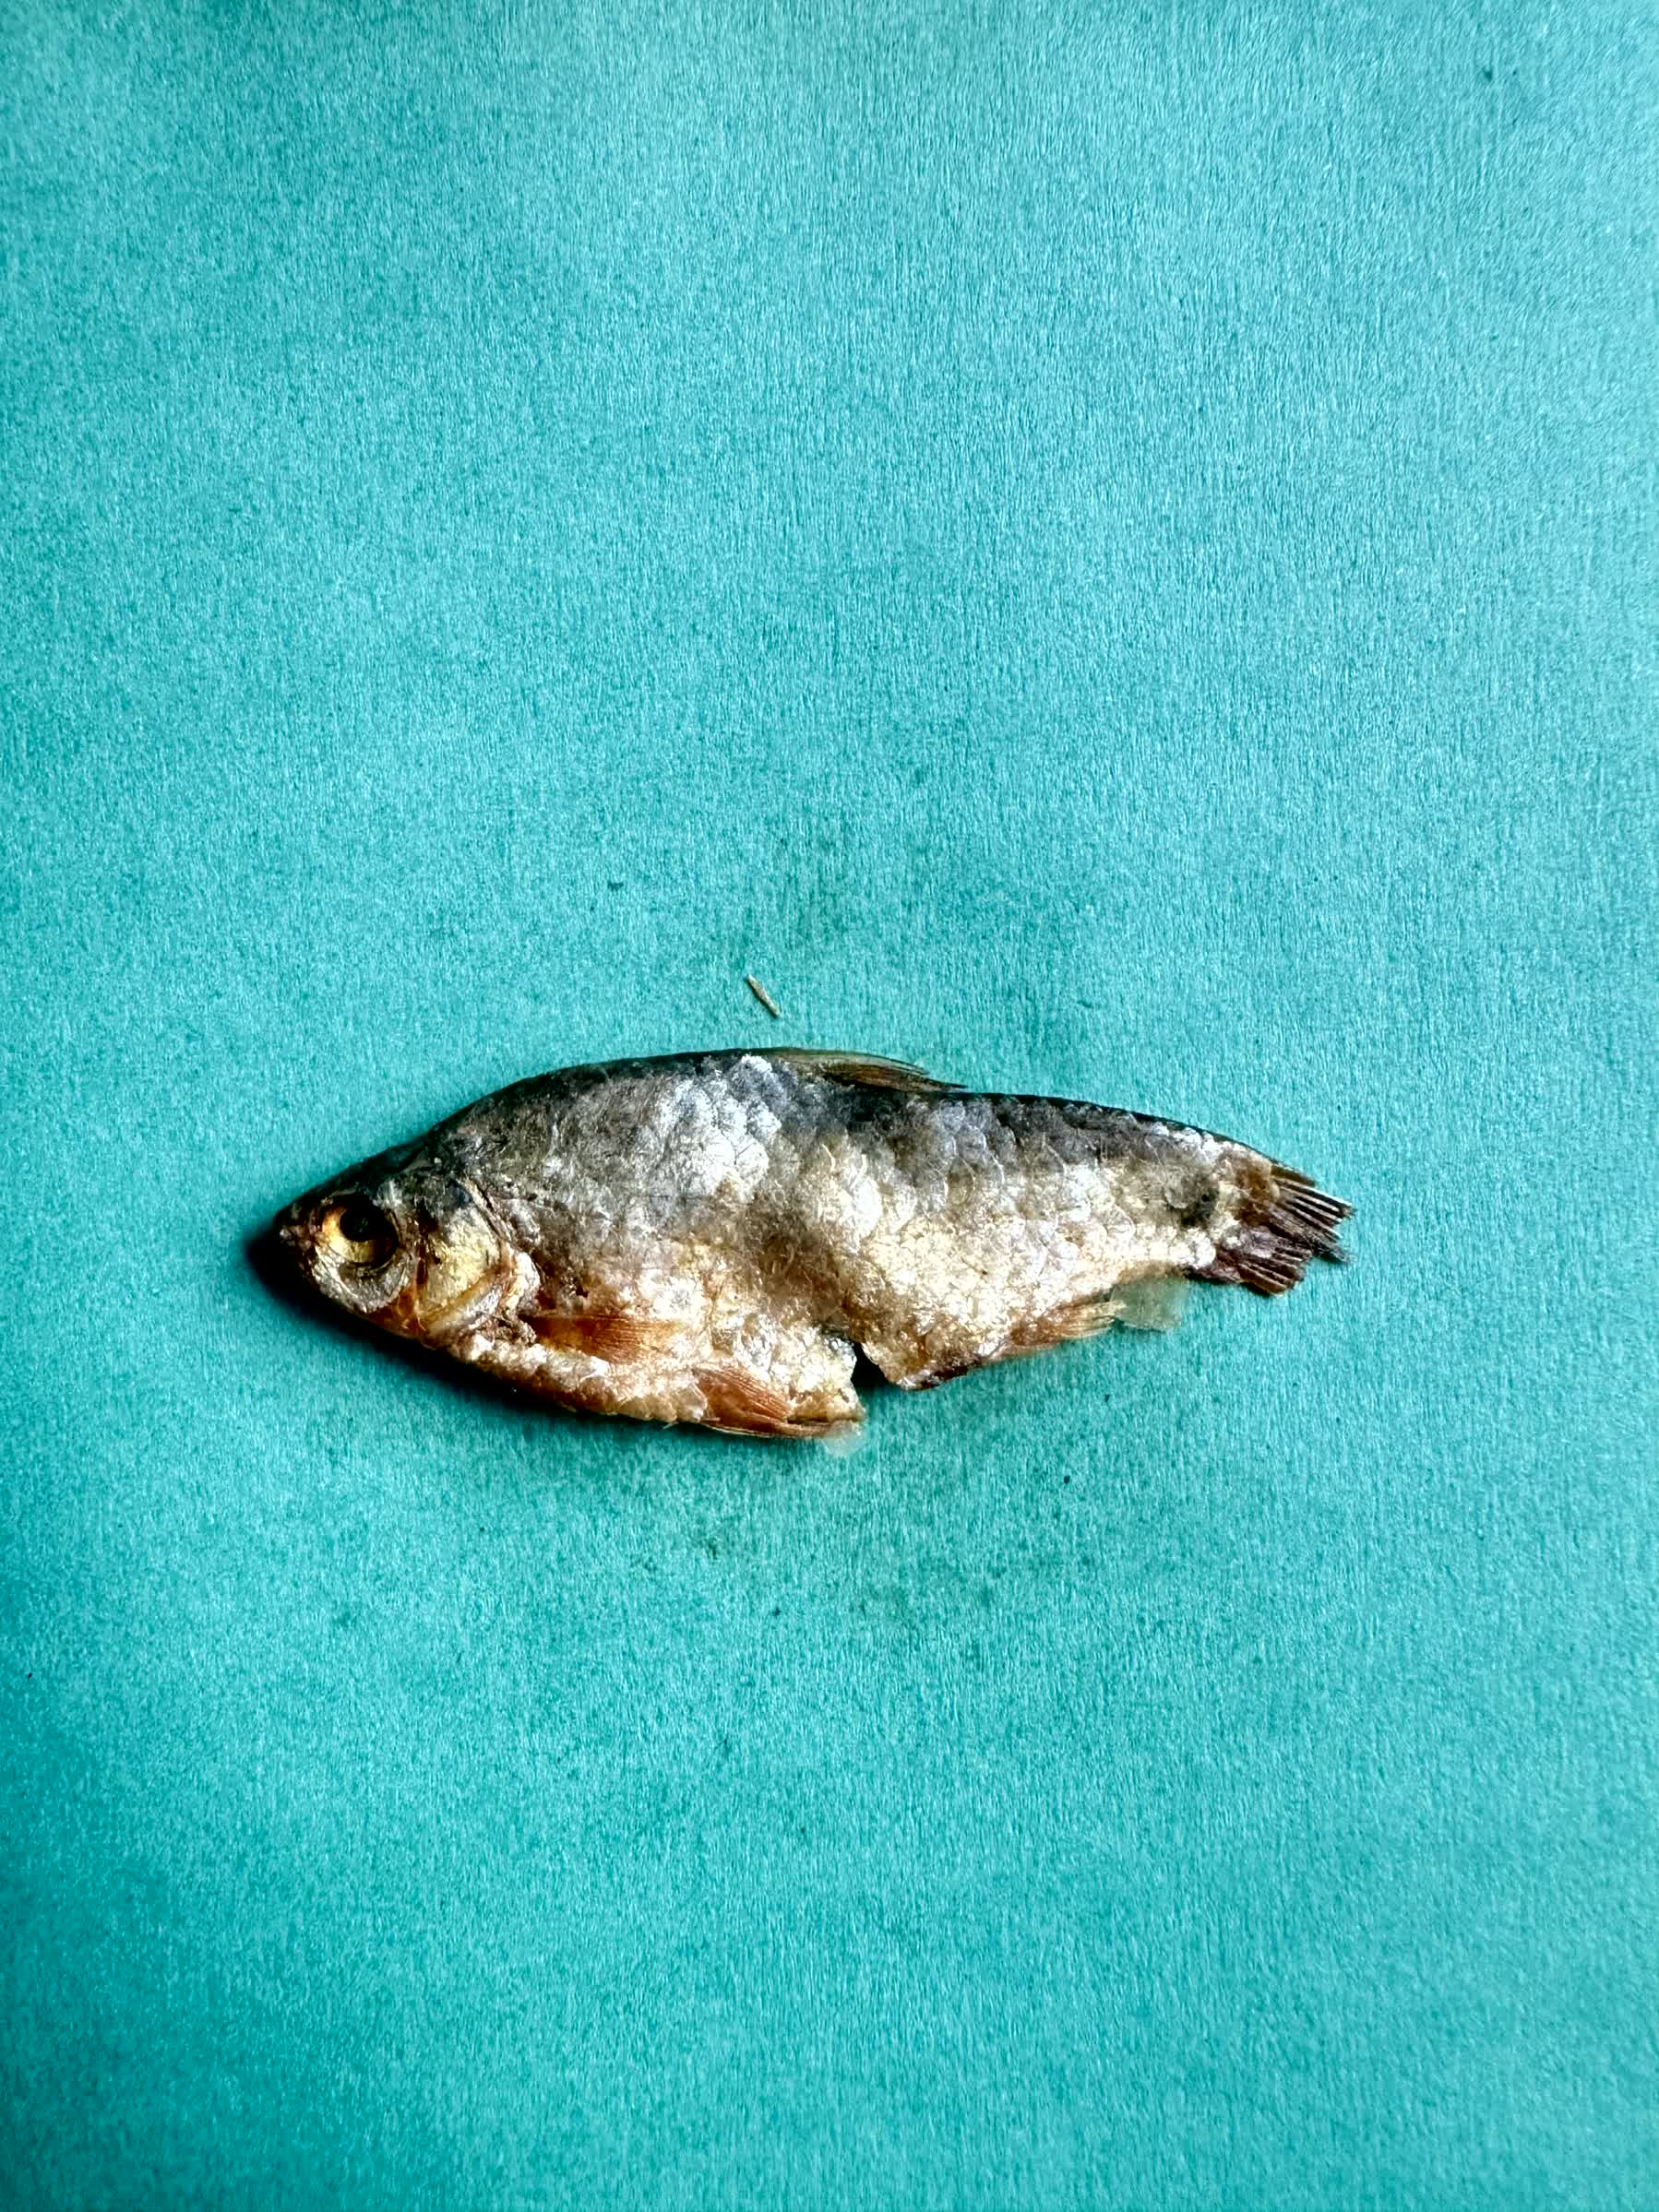
Species: puti chepa